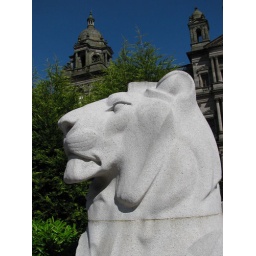
Glasgow -- a lion guards this important building from a clan of warrior garden gnomes in St. George Square.